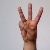
The image shows a hand gesture representing the letter 'W' in Indian Sign Language.